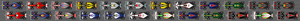
Le Grand Prix automobile d'Allemagne 2010, disputé sur le Circuit d'Hockenheim le 25 juillet 2010, est la cinquante-septième édition du Grand Prix, la 831ᵉ épreuve du championnat du monde de Formule 1 courue depuis 1950 et la onzième manche du championnat 2010.